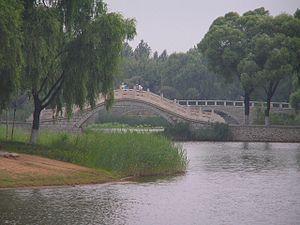
Le district de Songbei est une subdivision administrative de la province du Heilongjiang en Chine. C'est l'un des districts de la ville sous-provinciale de Harbin.